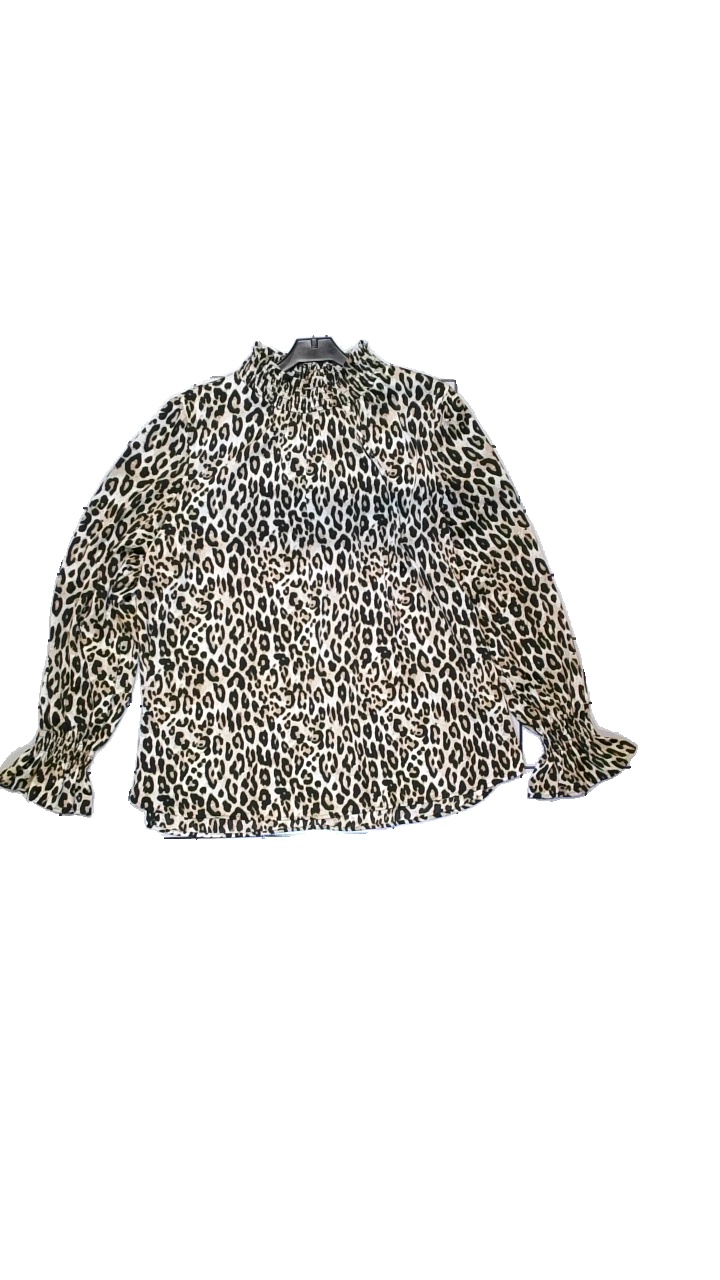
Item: Blouse (Ladies)
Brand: H&m
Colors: Brown, Black, Multicolor
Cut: Loose
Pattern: Animal print
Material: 99% polyester, 1% elastan
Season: All
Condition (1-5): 5
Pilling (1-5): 5
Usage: Reuse
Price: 50-100